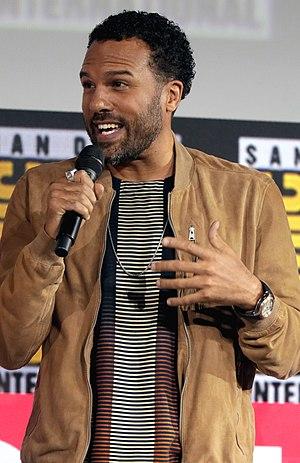
Olatunde Olateju Olaolorun "O. T." Fagbenle, né le 22 janvier 1981 à Londres, est un acteur, scénariste et réalisateur britannique.